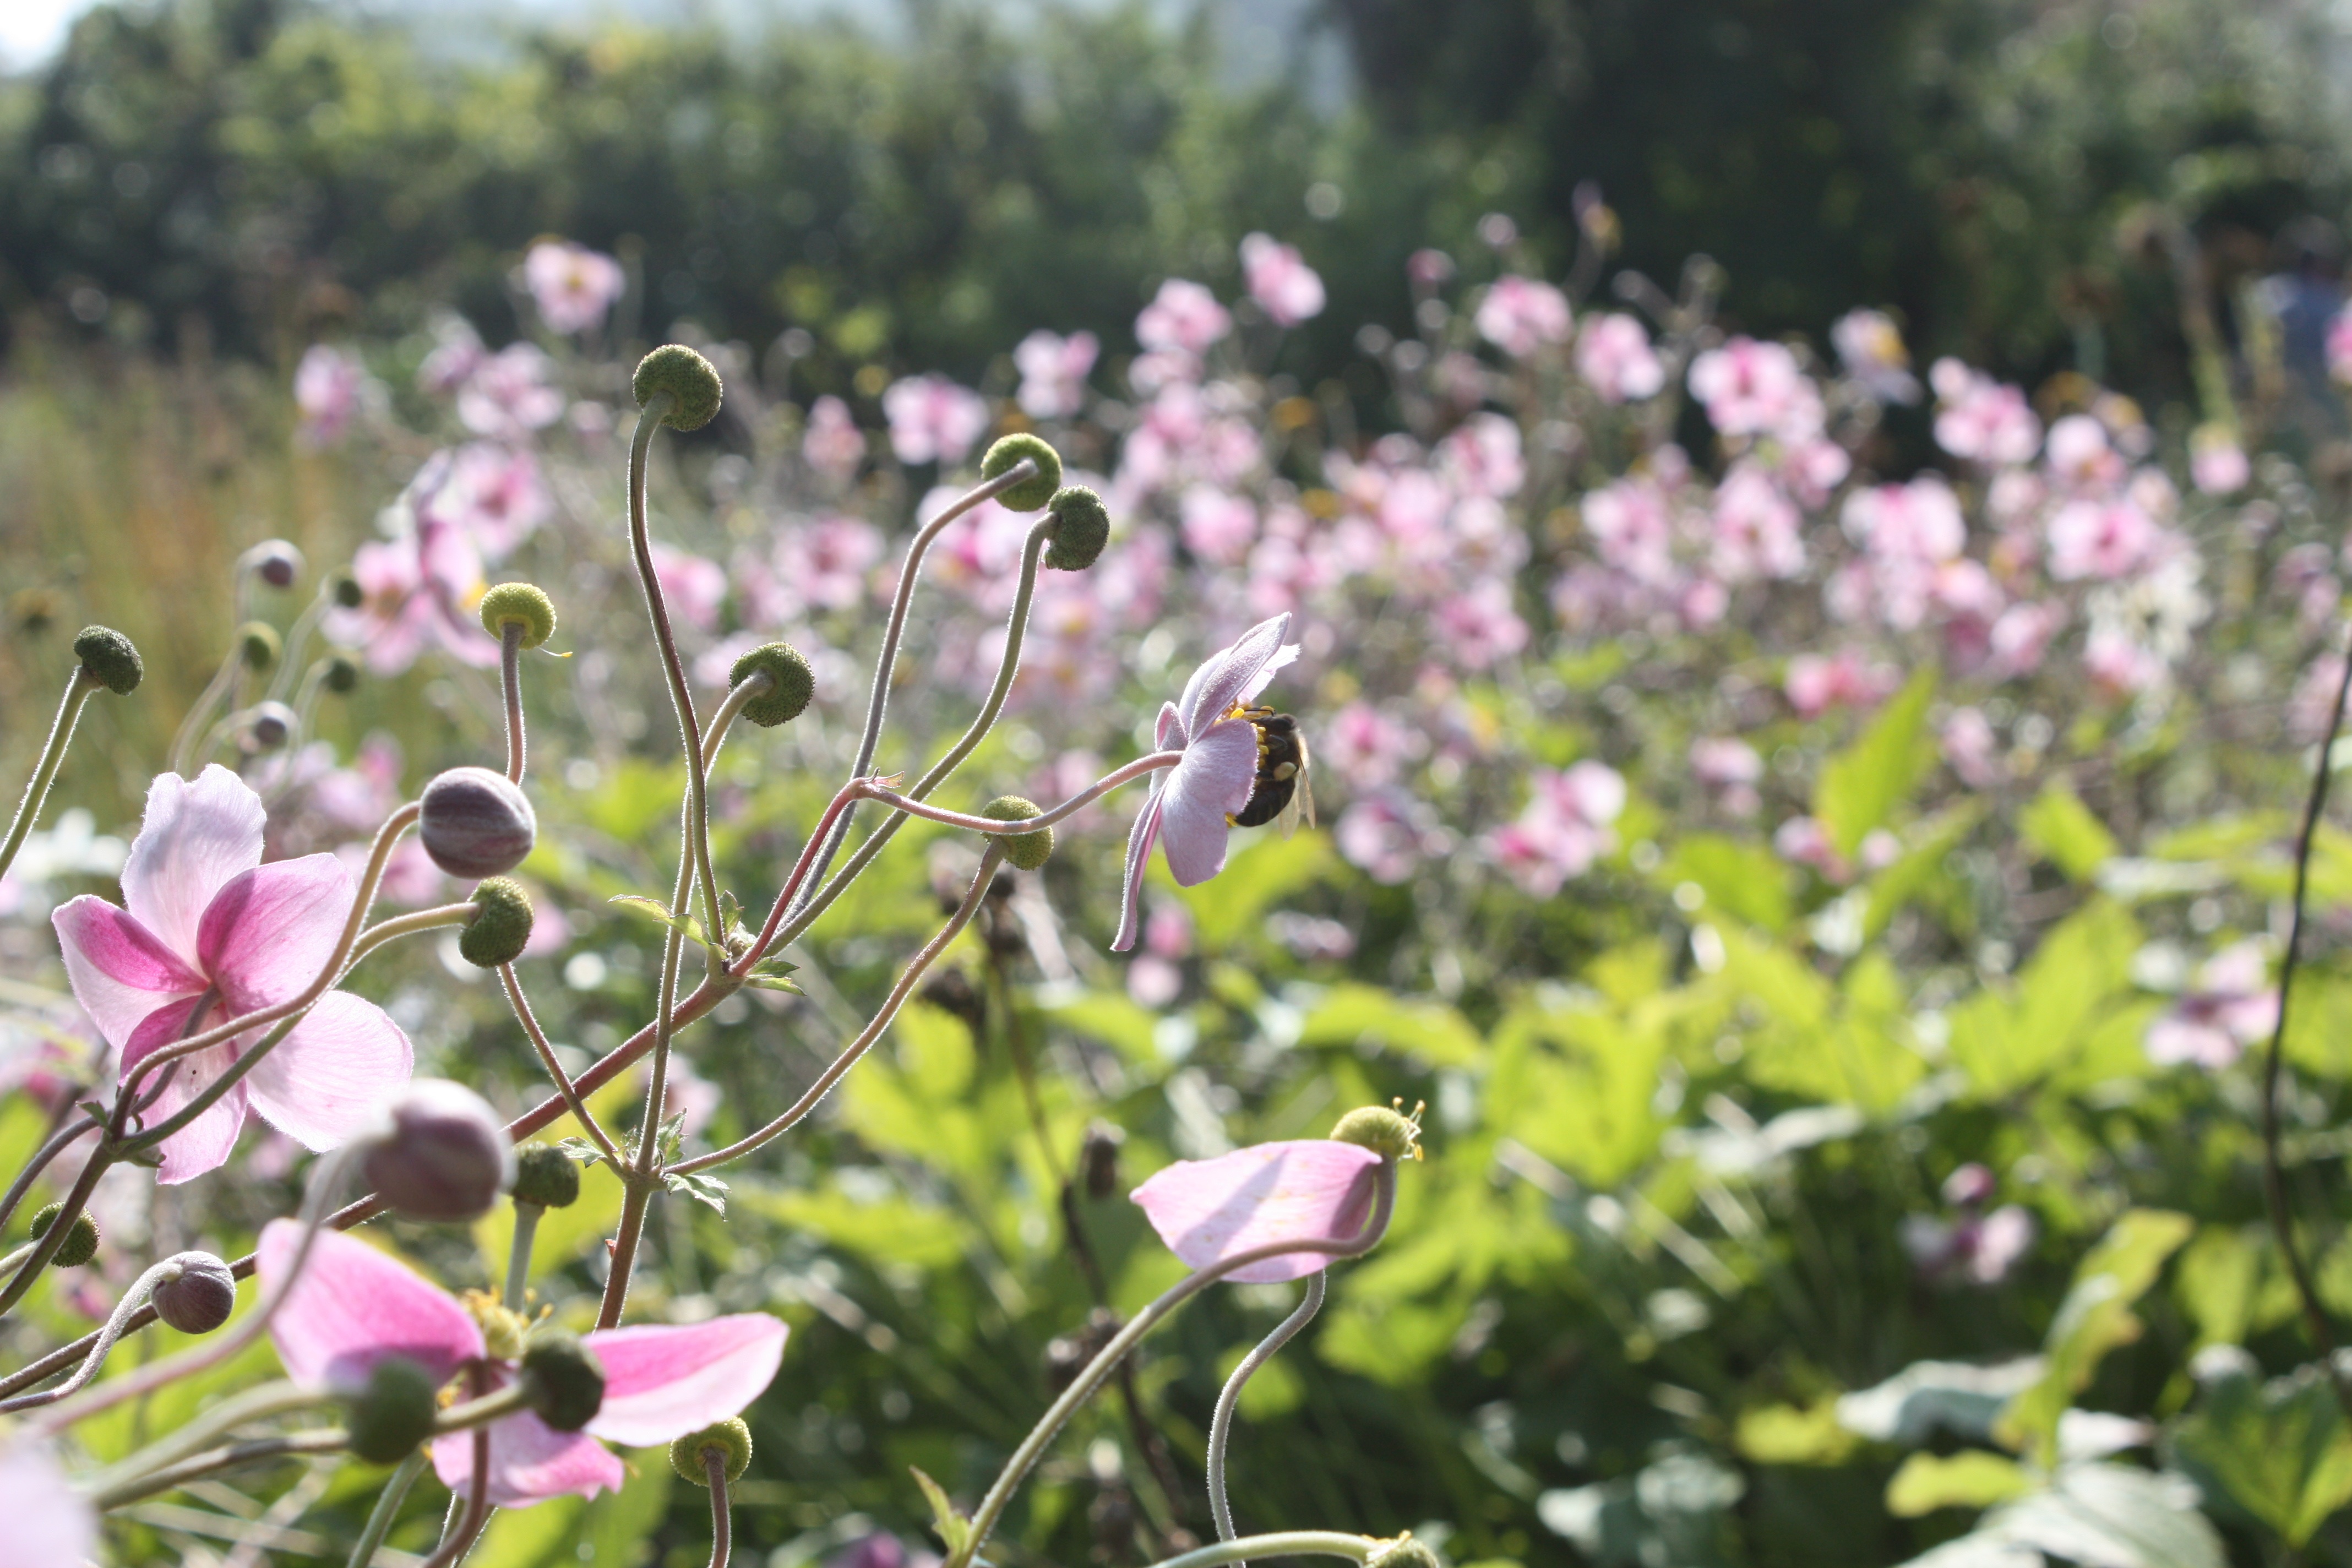
nature, blossom, plant, meadow, flower, petal, botany, garden, flora, wildflower, shrub, flowering plant, land plant